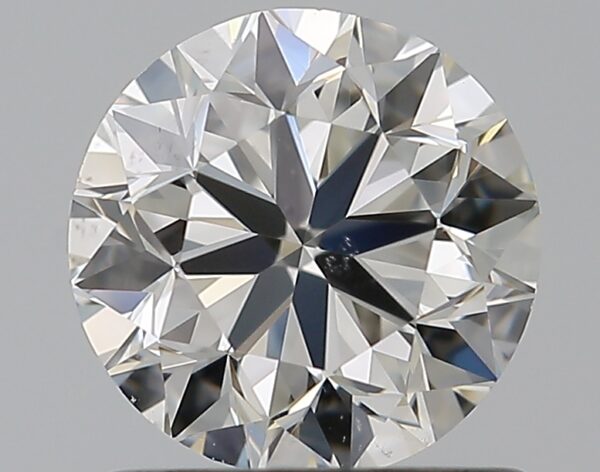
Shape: round
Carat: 0.9
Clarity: VS2
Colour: H
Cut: VG
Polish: EX
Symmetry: VG
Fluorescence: N
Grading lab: GIA
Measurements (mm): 5.94 x 6.02 x 3.88